Czartoryski Palace (Puławy)

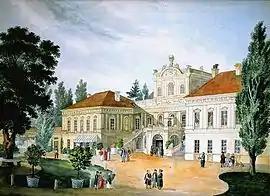
"Czartoryski Residence in Puławy" by B. Czernow (1842)

The peak of development and functioning of the Enlightenment cultural center in Puławy falls at the turn of the 18th and 19th centuries, thanks to the multilateral activity of Izabela and Adam Kazimierz Czartoryski. A large group of outstanding painters (Jean-Pierre Norblin de La Gourdaine, Zygmunt Vogel, Kazimierz Wojniakowski, Józef Richter), writers (Franciszek Dionizy Kniaźnin, Jan Paweł Woronicz, Julian Ursyn Niemcewicz), architects (Chrystian Piotr Aigner), and musicians ( and Franciszek Lessel), gathered at the Puławy manor house. The heyday of the palace began in 1785, when Prince Adam Kazimierz Czartoryski and his wife Izabella née Fleming moved permanently to Puławy. It was then that the restoration and expansion of the palace began under the direction of Joachim Hempel. In 1794 Puławy was devastated by the Imperial Russian Army. The reconstruction of the palace and the transformation of the park began in 1796, when Christian Piotr Aigner was the main designer of buildings in Puławy. Aigner did not change much of the main body of the palace. He only expanded the alcoves from the courtyard side, widening them to five windows and rebuilt the interior. He also connected the palace with the left annex, building a neo-Gothic one-story orangery with a four-column portico and lions on the park side. The palace was decorated in a classical style. The park with an area of about 30 hectares was rebuilt according to the idea of Princess Izabella, giving it the character of a romantic landscape park in the English style. The park was co-founded by the Englishman James Savage. Attempts were made to take advantage of the natural qualities of the surroundings, e.g. grottos in the slope of the Vistula escarpment and an old tree stand. In the park, where the layout of some alleys has been preserved, many buildings have been built: The Greek House, the Palace of the Virgin Mary, the Temple of the Sybil, the Gothic House, the Yellow House, gazebos, springs, bridges. A rotunda-shaped chapel was erected on the hill near the Lublin roadway, to which an avenue planted with four rows of trees led from the palace. Many trees and shrubs were planted in the form of flower beds, between which paths led and lawns stretched. Among the greenery there are sculptures and various sentences engraved on pedestals, stones and tablets. Attempts were made to add a landscape character to the closer and more distant surroundings, e.g. a Dutch farm (purebred cow farm with mainly decorative character) and a model village with a house of Princess Izabella. In 1801, the Temple of Sibyl opened its doors, the first national museum in Poland, a rich collection of books is collected within the walls of the palace, and scientific works (linguistic, literary, historical) are also financed, in which a large number of scientists were involved. Aristocratic and landed gentry were also educated at the Puławy court. Thanks to these activities, in the 19th century Puławy was referred to as "Polish Athens". Later architects marked the range of the palace with balustrade attics over the five windows of the first floor and three middle windows of the second floor.